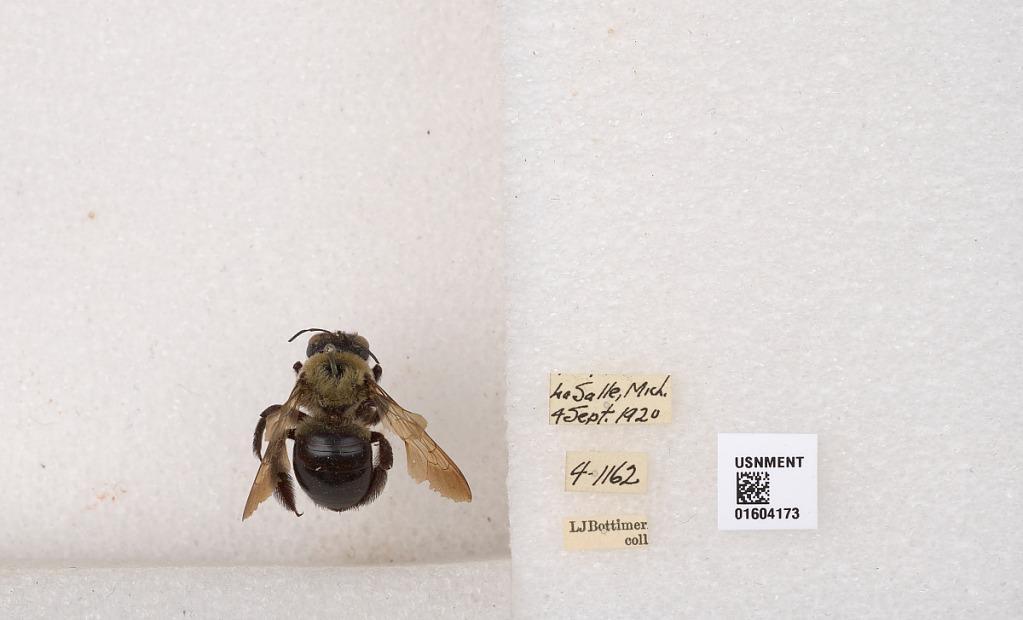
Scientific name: Xylocopa (Xylocopoides) virginica virginica (Linnaeus)
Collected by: L. Bottimer
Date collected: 1920-9-4
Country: United States
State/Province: Michigan
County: Monroe
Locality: La Salle
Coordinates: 41.8542, -83.4308